Hideo Hatoyama

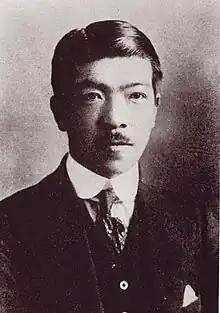
Hatoyama Hideo

Hideo Hatoyama (2 February 1884 – 29 January 1946) was a Japanese jurist whose writings about civil law were influential in pre-World War II Japan.